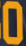
Number: 0